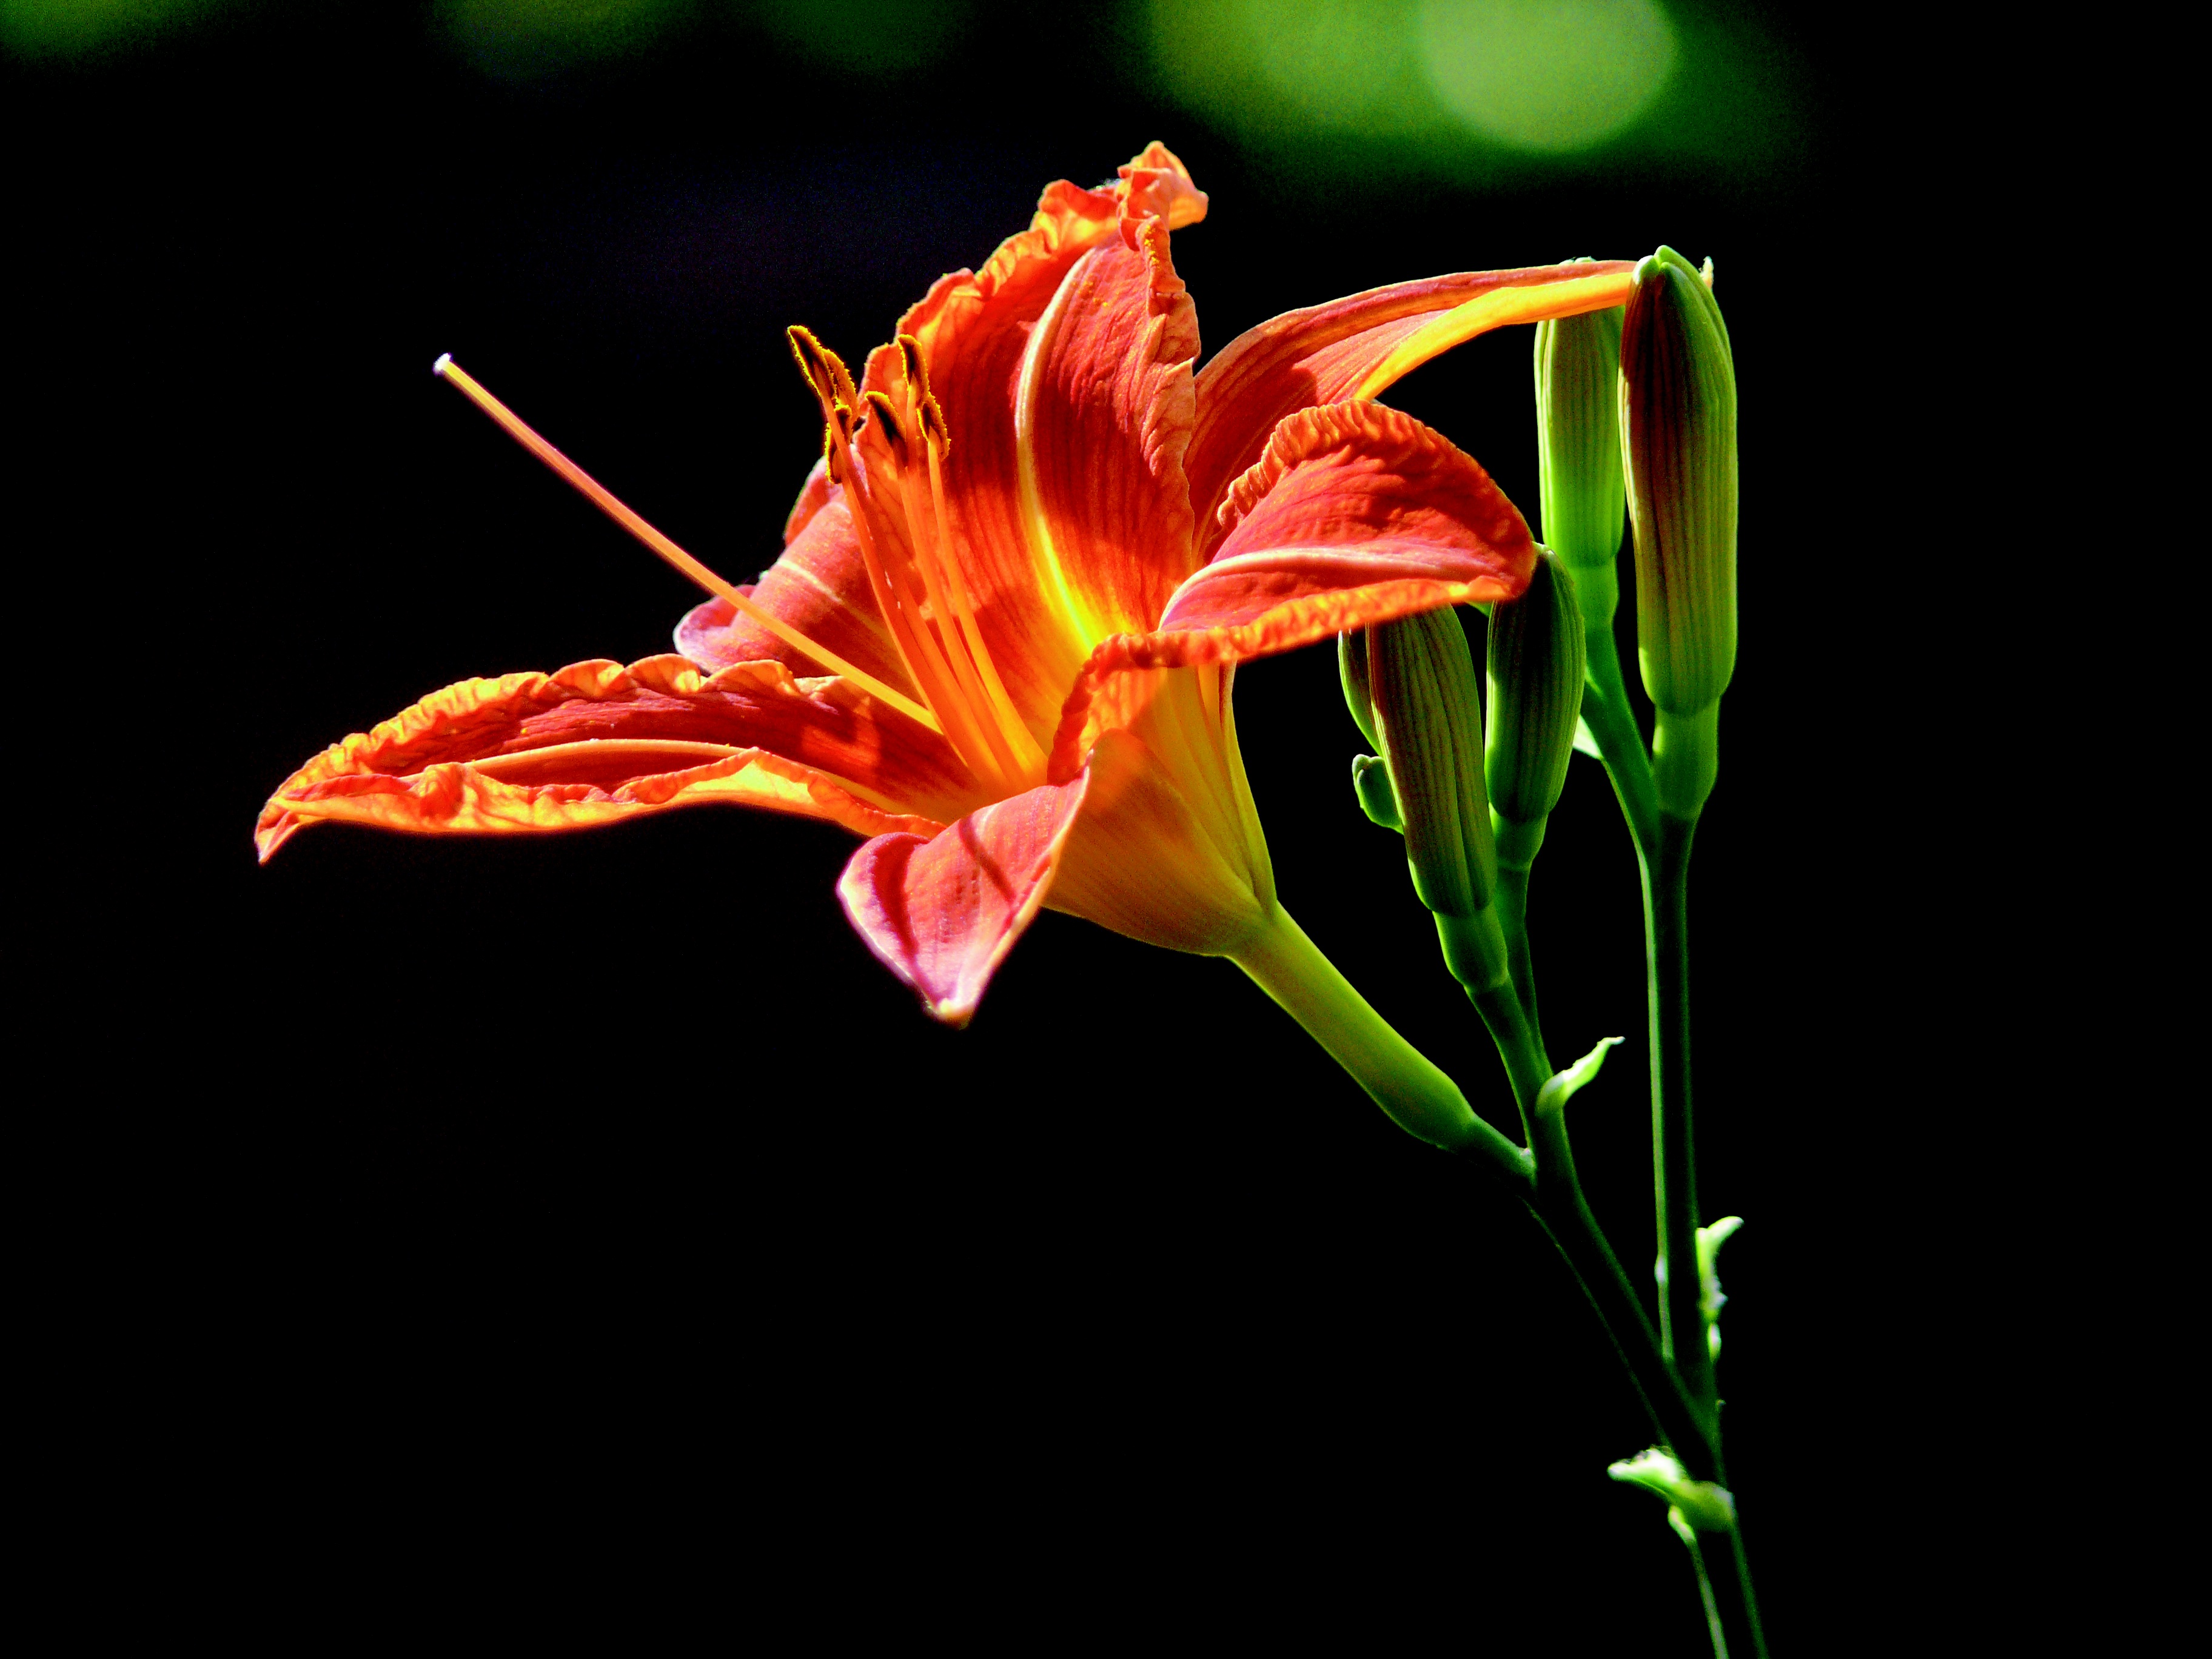
nature, blossom, plant, sunlight, leaf, flower, petal, bloom, summer, orange, green, color, botany, close, flora, close up, bright, beautiful, out, lily, macro photography, blossomed, flowering plant, flower stamp, plant stem, land plant, canna family